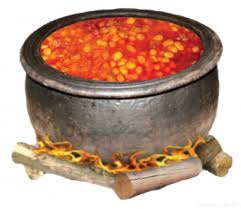
Yemek: kuru_fasulye